Avenida dos Banhos

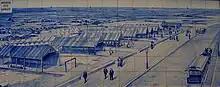
Avenida dos Banhos was one of the principal destinations for streetcars.

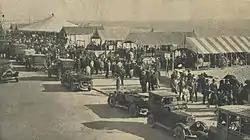
Avenida dos Banhos in 1921. Café Guardasol's umbrella is visible in the background.

Beach-going in Póvoa de Varzim was concentrated around Passeio Alegre. In 1812, the Avenue was known as Rua da Regoiça street and was populated by fishermen houses of Bairro Norte. With the popularity of this district's beaches, summer houses started appearing and was, spontaneously called, Banhos street around 1846. In 1897 it gained the current naming as Avenida dos Banhos, it was known as Avenida Brasil since 1916 and in 1926, Rua dos Heróis da Grande Guerra. Only in 1966 the Avenida dos Banhos popular naming was officially adopted.